Vocal Concerts

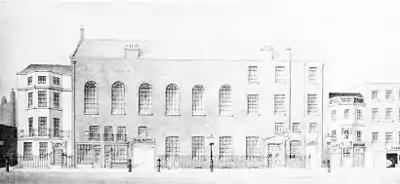
Willis's Rooms, also known as Almack's Assembly Rooms, in King Street, St. James, London.

The Vocal Concerts were established by Charles Knyvett and Samuel Harrison; they were singers who had both performed at the Concerts of Antient Music. The first concert was given on 11 February 1792 at Willis's Rooms.